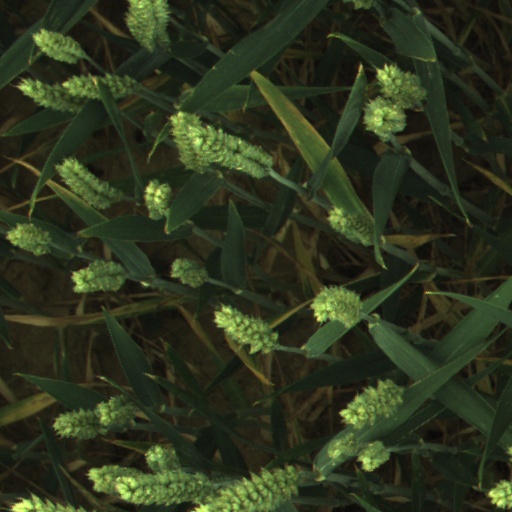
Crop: wheat